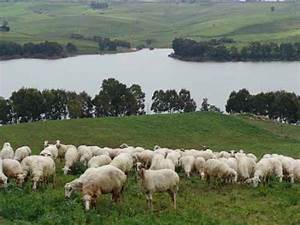
Label: pecora